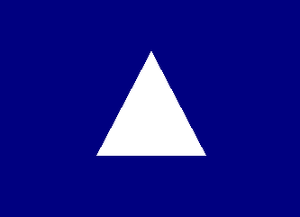
Il y a deux corps d'armée de l'armée de l'Union appelée IVe corps pendant la guerre de Sécession. Ce sont des unités distinctes, l'une servant dans l'armée du Potomac et dans le département de la Virginie sur le théâtre oriental, 1862–1863, l'autre dans l'armée du Cumberland, sur le théâtre occidental, 1863-1865.